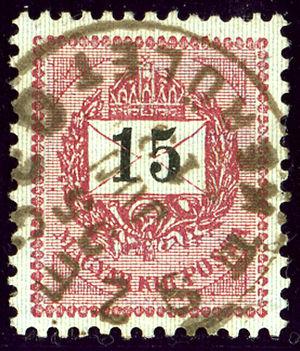
Szeged est une ville du sud de la Hongrie, située au confluent de la Tisza et du Maros, à la frontière de la Roumanie et de la Serbie. Siège du comitat du Csongrád-Csanád, elle a le statut de ville de droit comital. Ses habitants sont les szegedi, -ek.